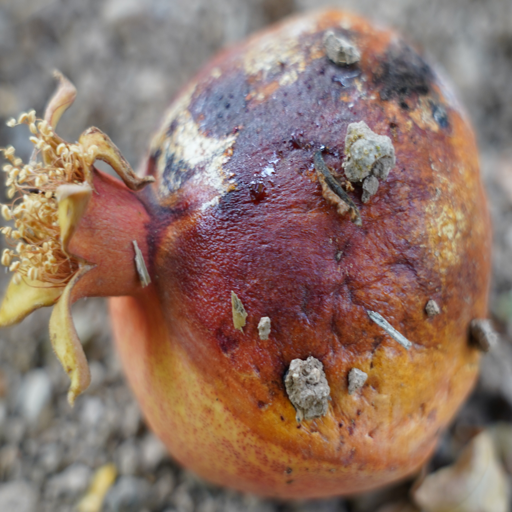
Label: Ectomyelois ceratoniae